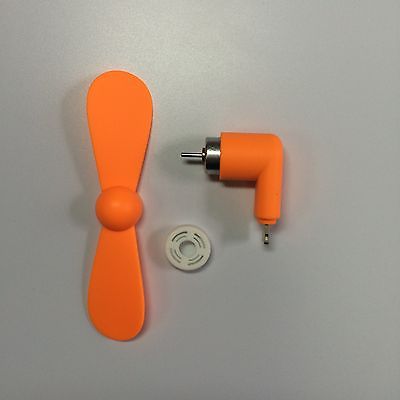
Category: fan